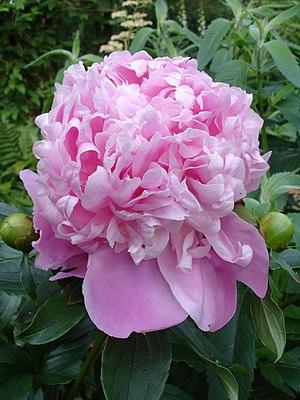
La Pivoine de Chine est une espèce de plantes herbacées vivaces de la famille des Paeoniaceae, originaire d'Asie centrale et orientale.
François Félix Crousse, né à Nancy le 2 octobre 1840 et mort dans la même ville le 25 août 1925, est un horticulteur français spécialiste des bégonias tubéreux.